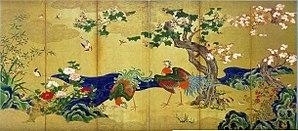
La généalogie des peintres de l'école Kano permet de mieux comprendre comment, au sein de cette école de peinture officielle qui a irrigué l'art pictural japonais du XVIᵉ siècle au XIXᵉ siècle, les générations se sont succédé au sein de ce qui était également une famille - en plus d'une école de peinture. En effet, les écoles picturales japonaises évoluaient en général par désignation d'un disciple préféré pour prendre la succession du maître, mais beaucoup plus rarement, comme c'est pourtant ici le cas, par succession au sein d'une même famille.